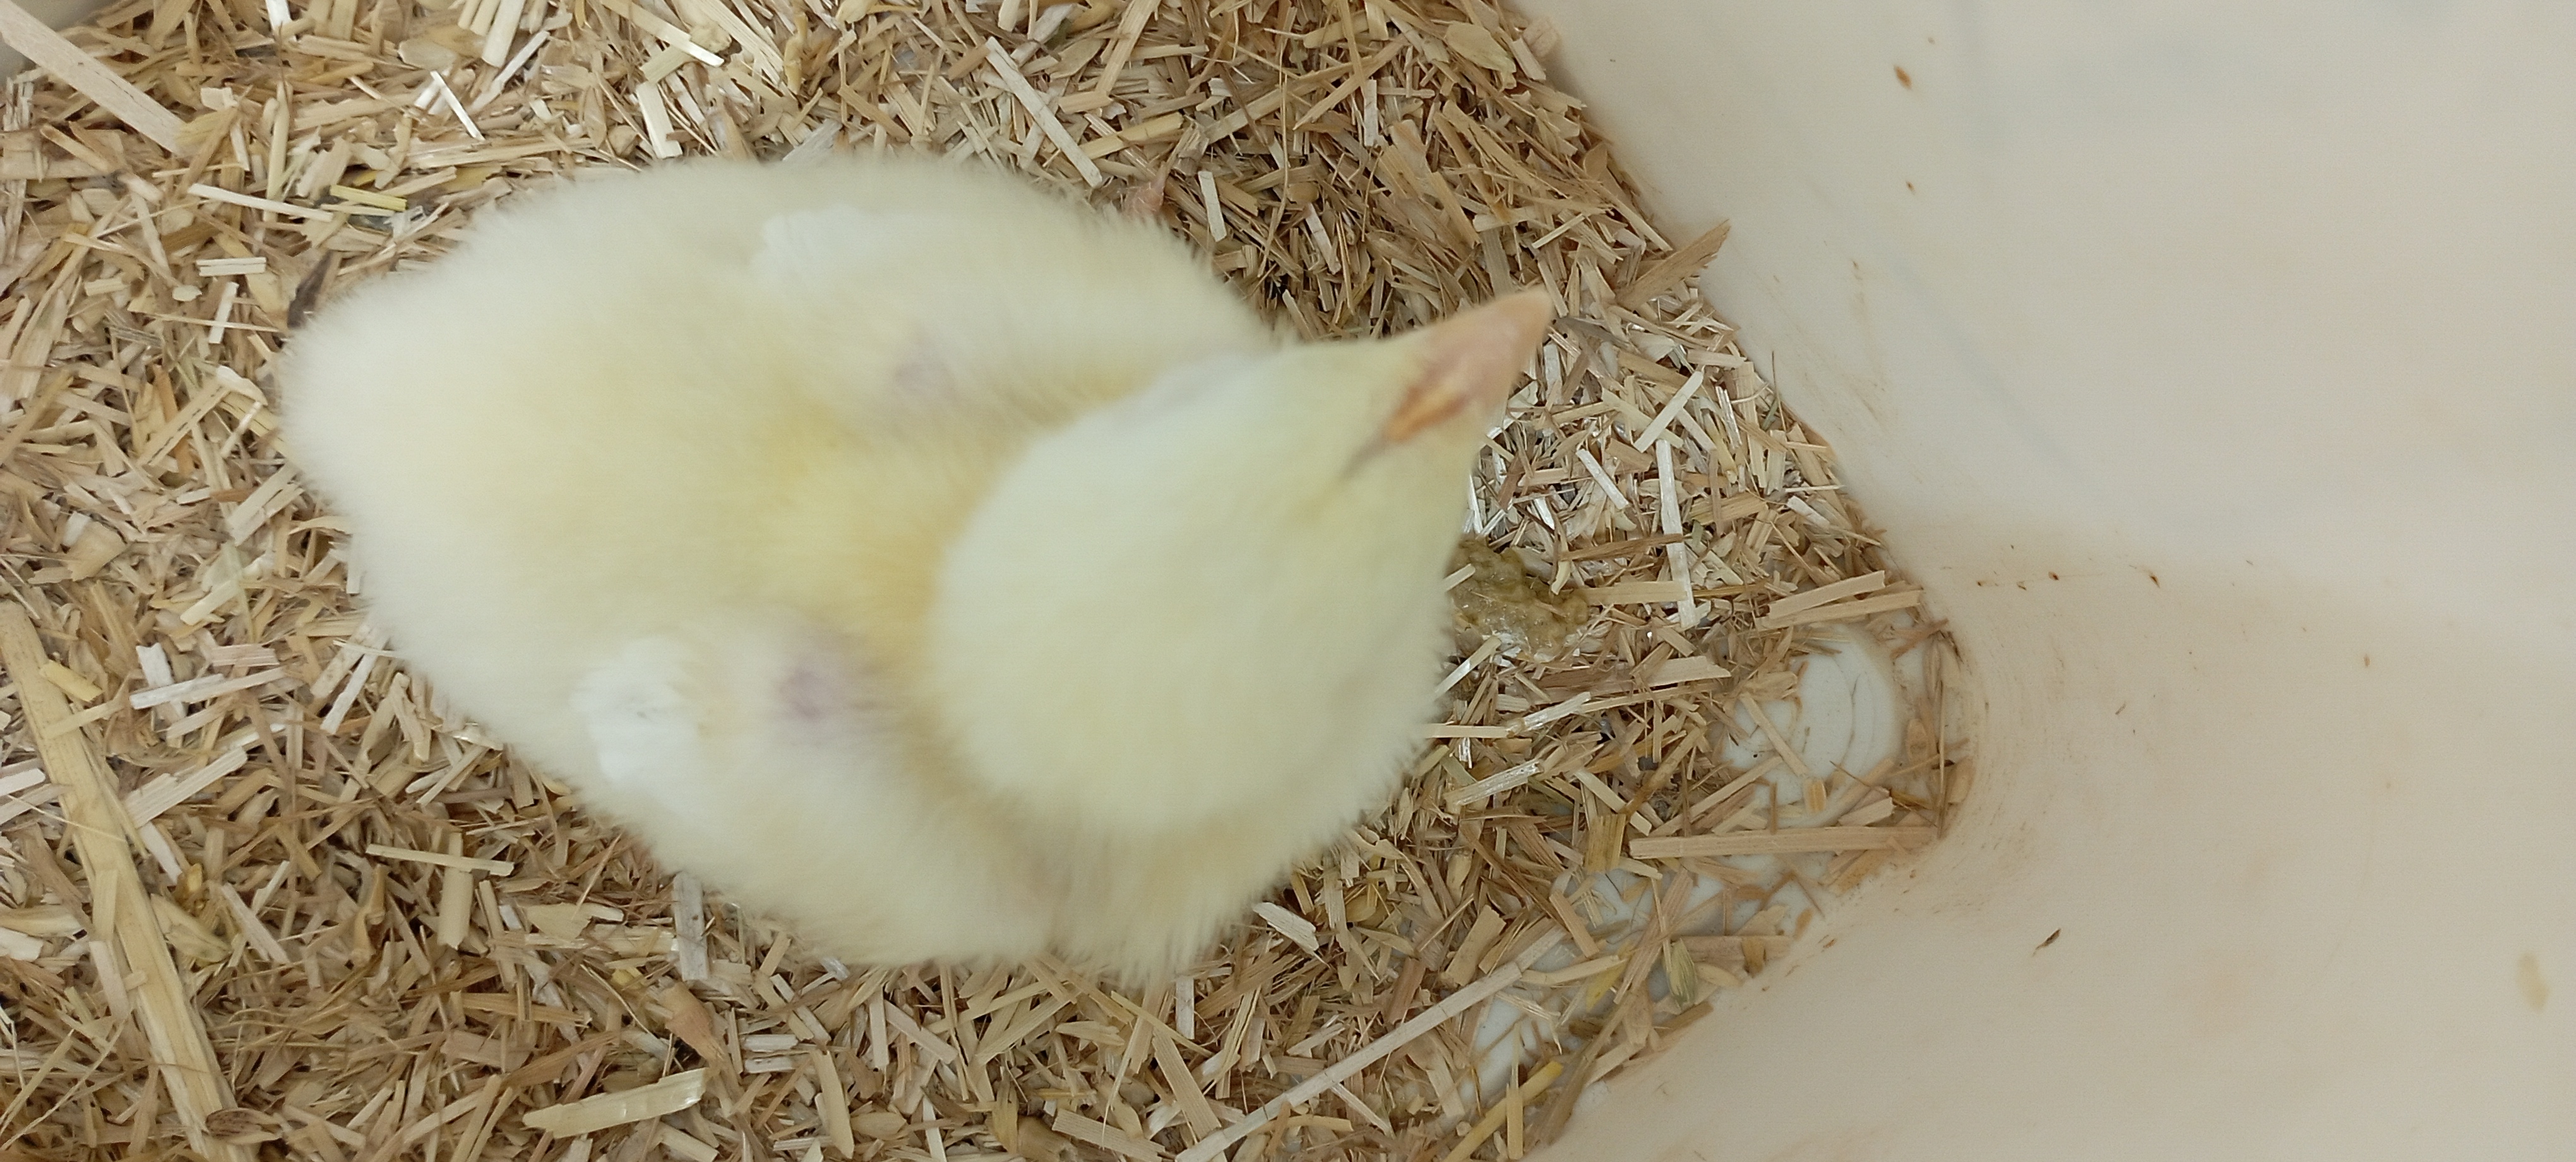
Weight: 184 g